Marlborough railway stations

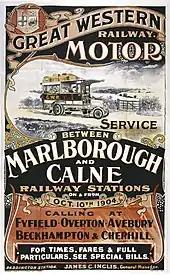
Poster for road motor service to Calne, 1904

Marlborough GWR station became the focus for road traffic in the area, with horse buses at first along the Bath road; motor buses were introduced in 1904. Many of the bus services were operated by the GWR.